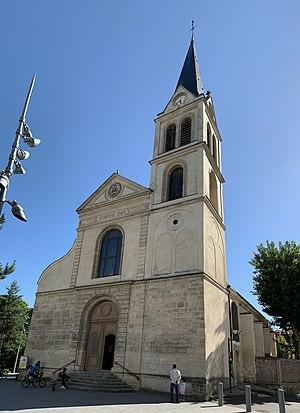
Église Saint-Médard d'Épinay-sur-Seine.
L'église Saint-Médard d'Épinay-sur-Seine se situe place René-Clair dans le département de la Seine-Saint-Denis, en région Île-de-France.